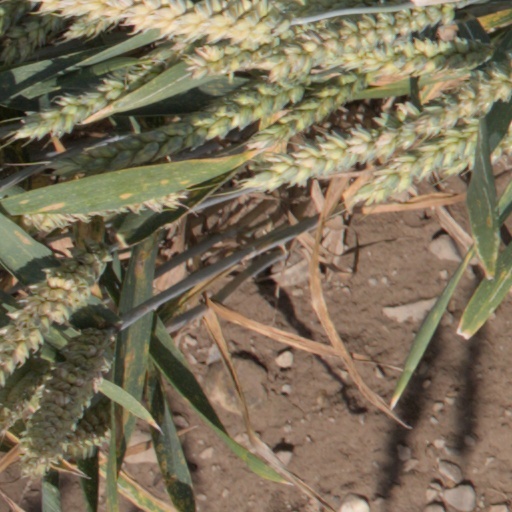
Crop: wheat